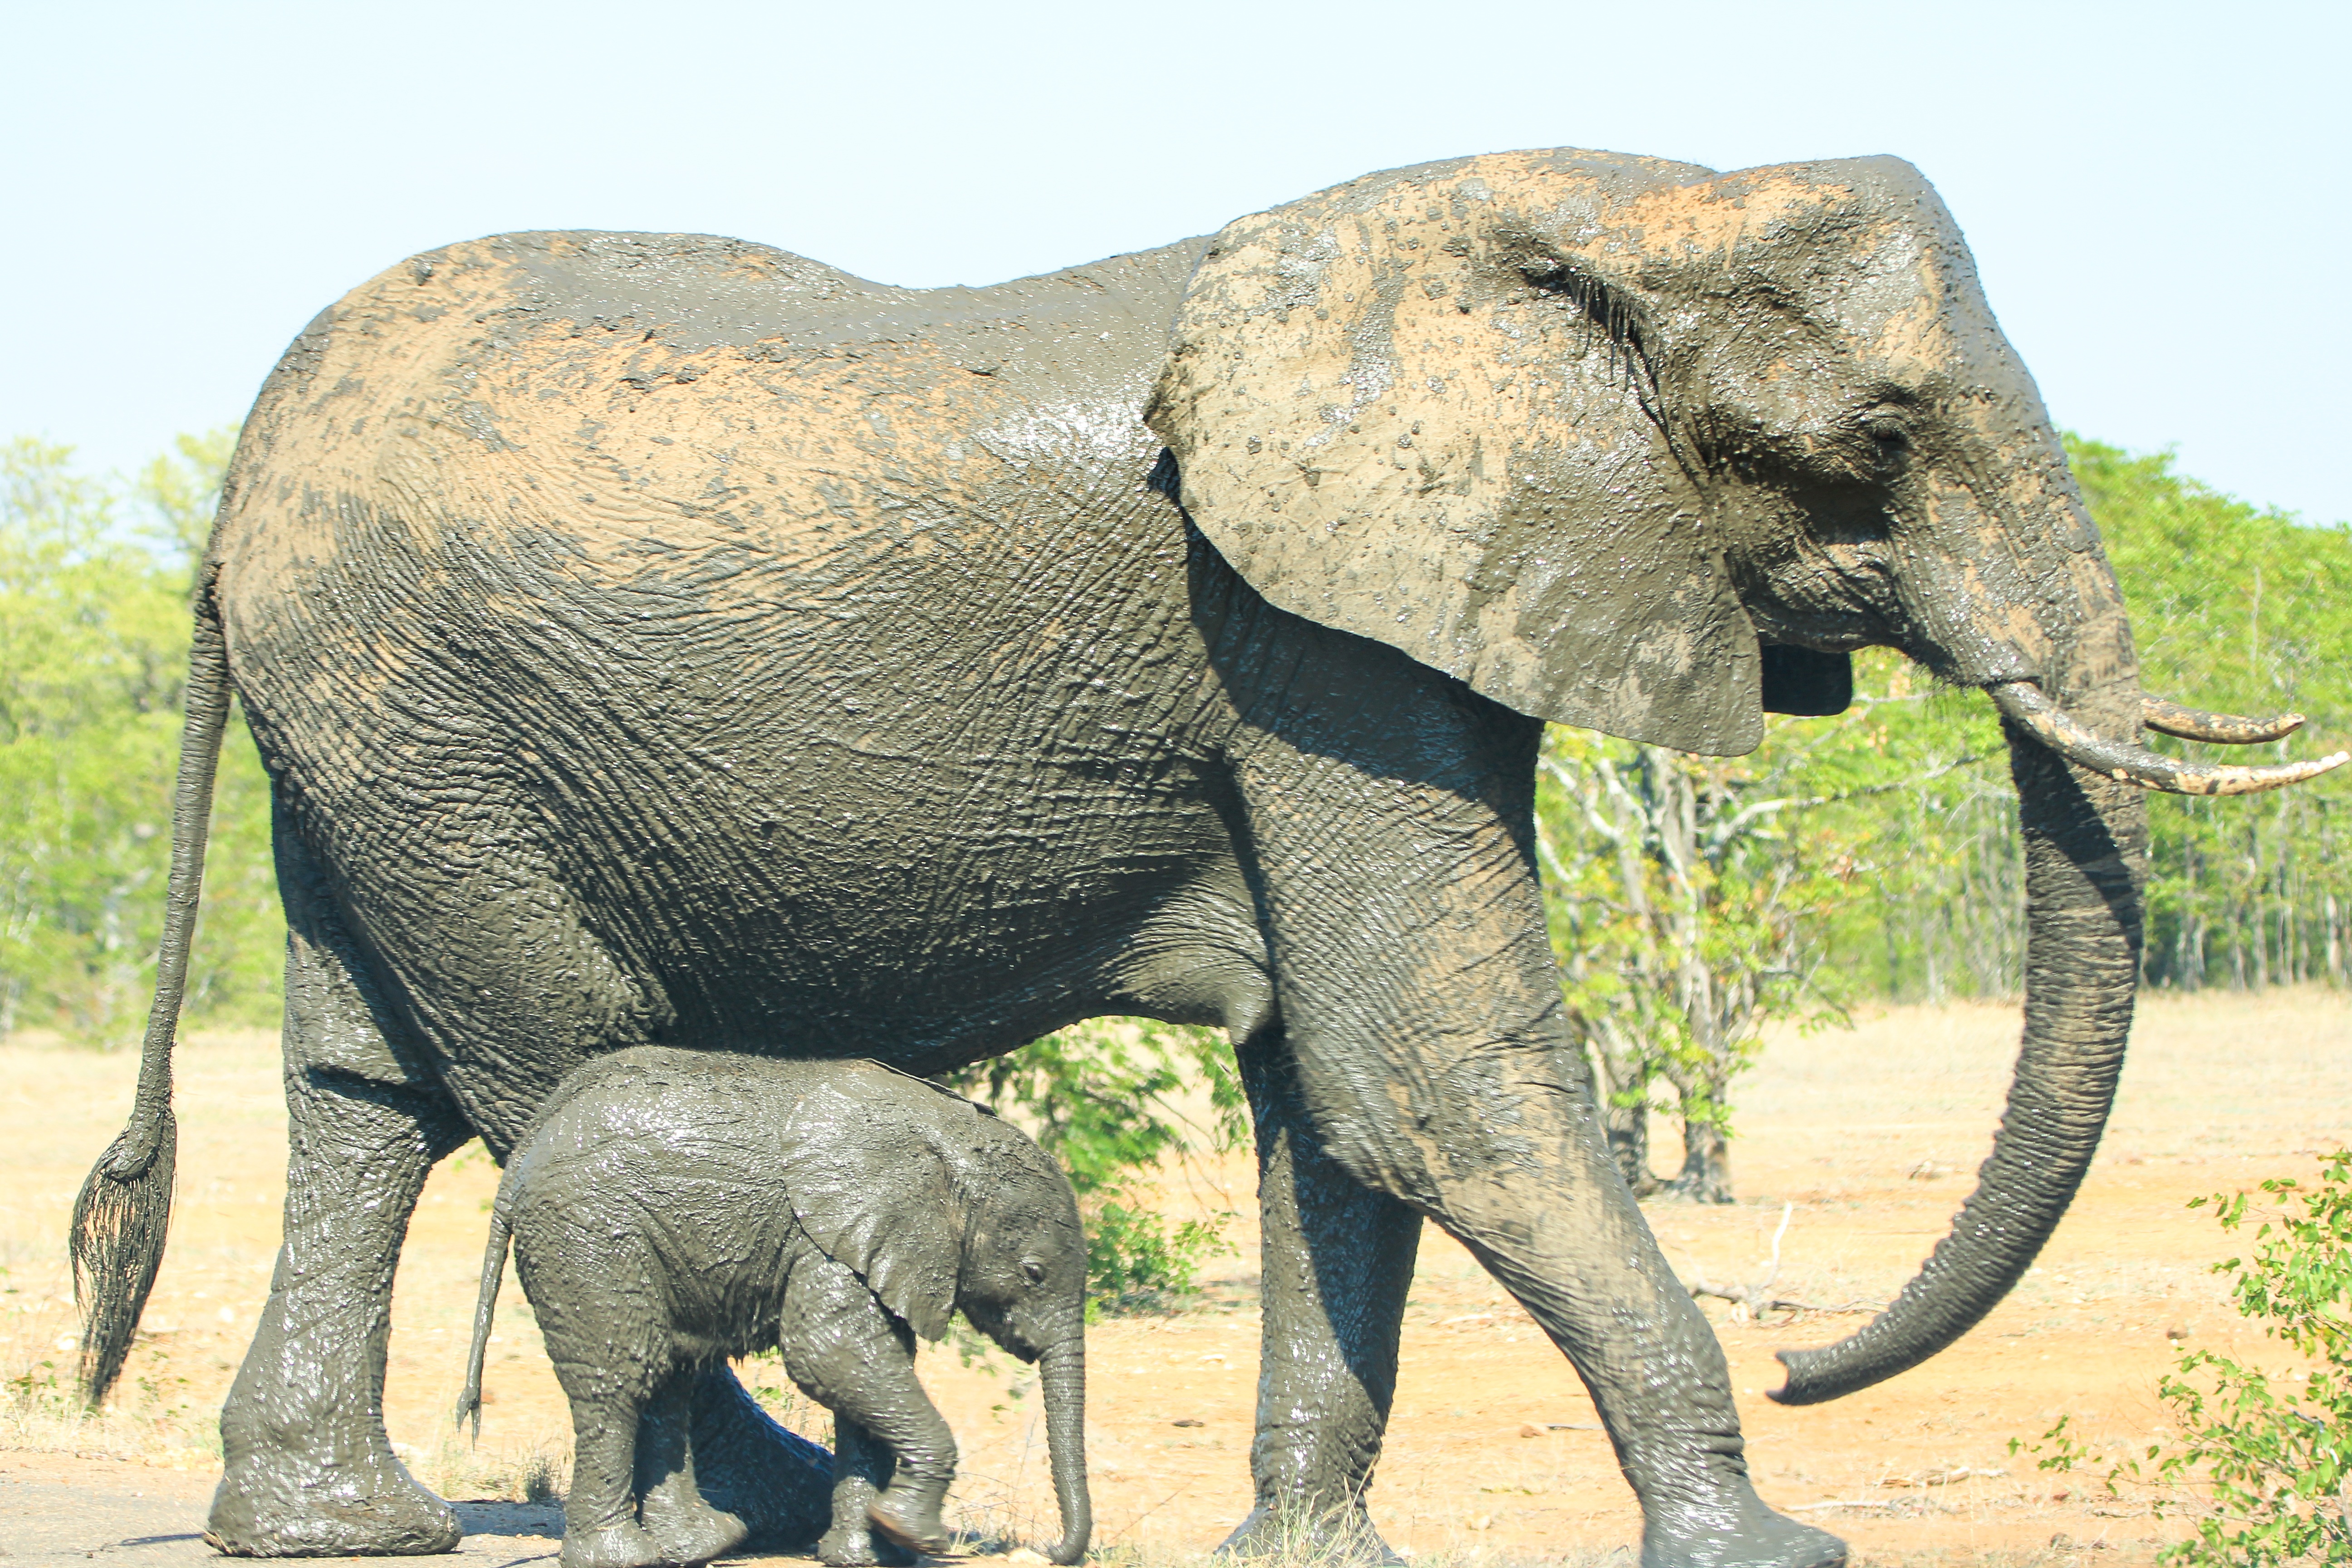
nature, wildlife, love, young, mammal, child, fauna, savanna, elephant, mother, mama, safari, indian elephant, african elephant, elephants and mammoths